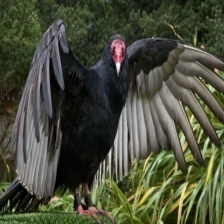
Species: TURKEY VULTURE
Scientific name: CATHARTES AURA
ImageNet parent category: vulture